New Horizons

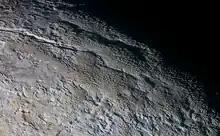
Patterns of blue-gray ridges and reddish material observed in the Tartarus Dorsa region on July 14, 2015

Meanwhile, Alice characterized the atmosphere, both by emissions of atmospheric molecules (airglow), and by dimming of background stars as they pass behind Pluto (occultation). During and after closest approach, SWAP and PEPSSI sampled the high atmosphere and its effects on the solar wind. VBSDC searched for dust, inferring meteoroid collision rates and any invisible rings. REX performed active and passive radio science. The communications dish on Earth measured the disappearance and reappearance of the radio occultation signal as the probe flew by behind Pluto. The results resolved Pluto's diameter (by their timing) and atmospheric density and composition (by their weakening and strengthening pattern). (Alice can perform similar occultations, using sunlight instead of radio beacons.) Previous missions had the spacecraft transmit through the atmosphere, to Earth ("downlink"). Pluto's mass and mass distribution were evaluated by the gravitational tug on the spacecraft. As the spacecraft speeds up and slows down, the radio signal exhibited a Doppler shift. The Doppler shift was measured by comparison with the ultrastable oscillator in the communications electronics.